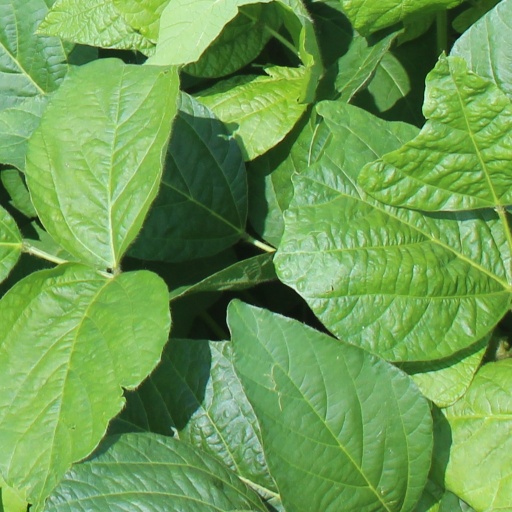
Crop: soybean